Amile Jefferson

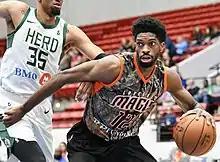
Jefferson with the Lakeland Magic (2019)

On July 27, 2018, Jefferson and the Orlando Magic agreed to a two-way contract. Jefferson made his NBA debut on December 31, 2018, against the Charlotte Hornets, playing four minutes with two points and one rebound. On July 30, 2019, the Magic re-signed with Jefferson to a two-way contract. On November 1, 2019, the Magic announced that they had re-signed with Jefferson.